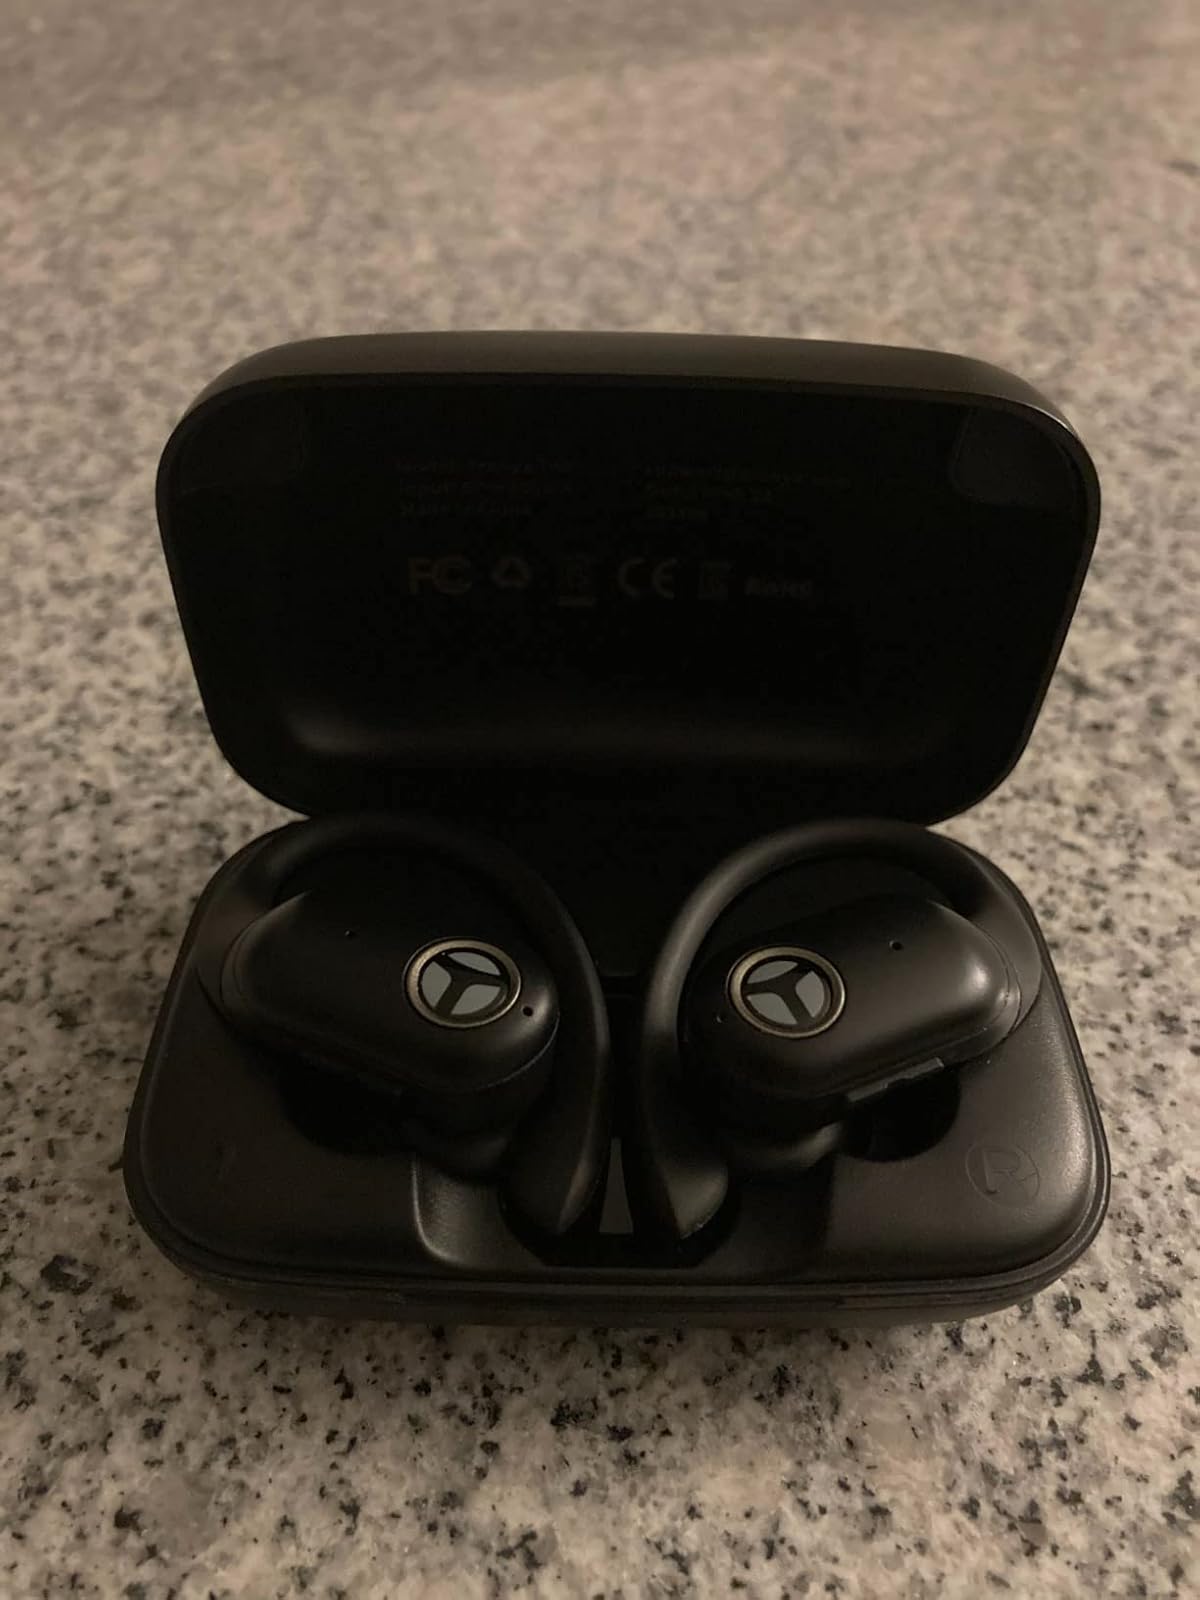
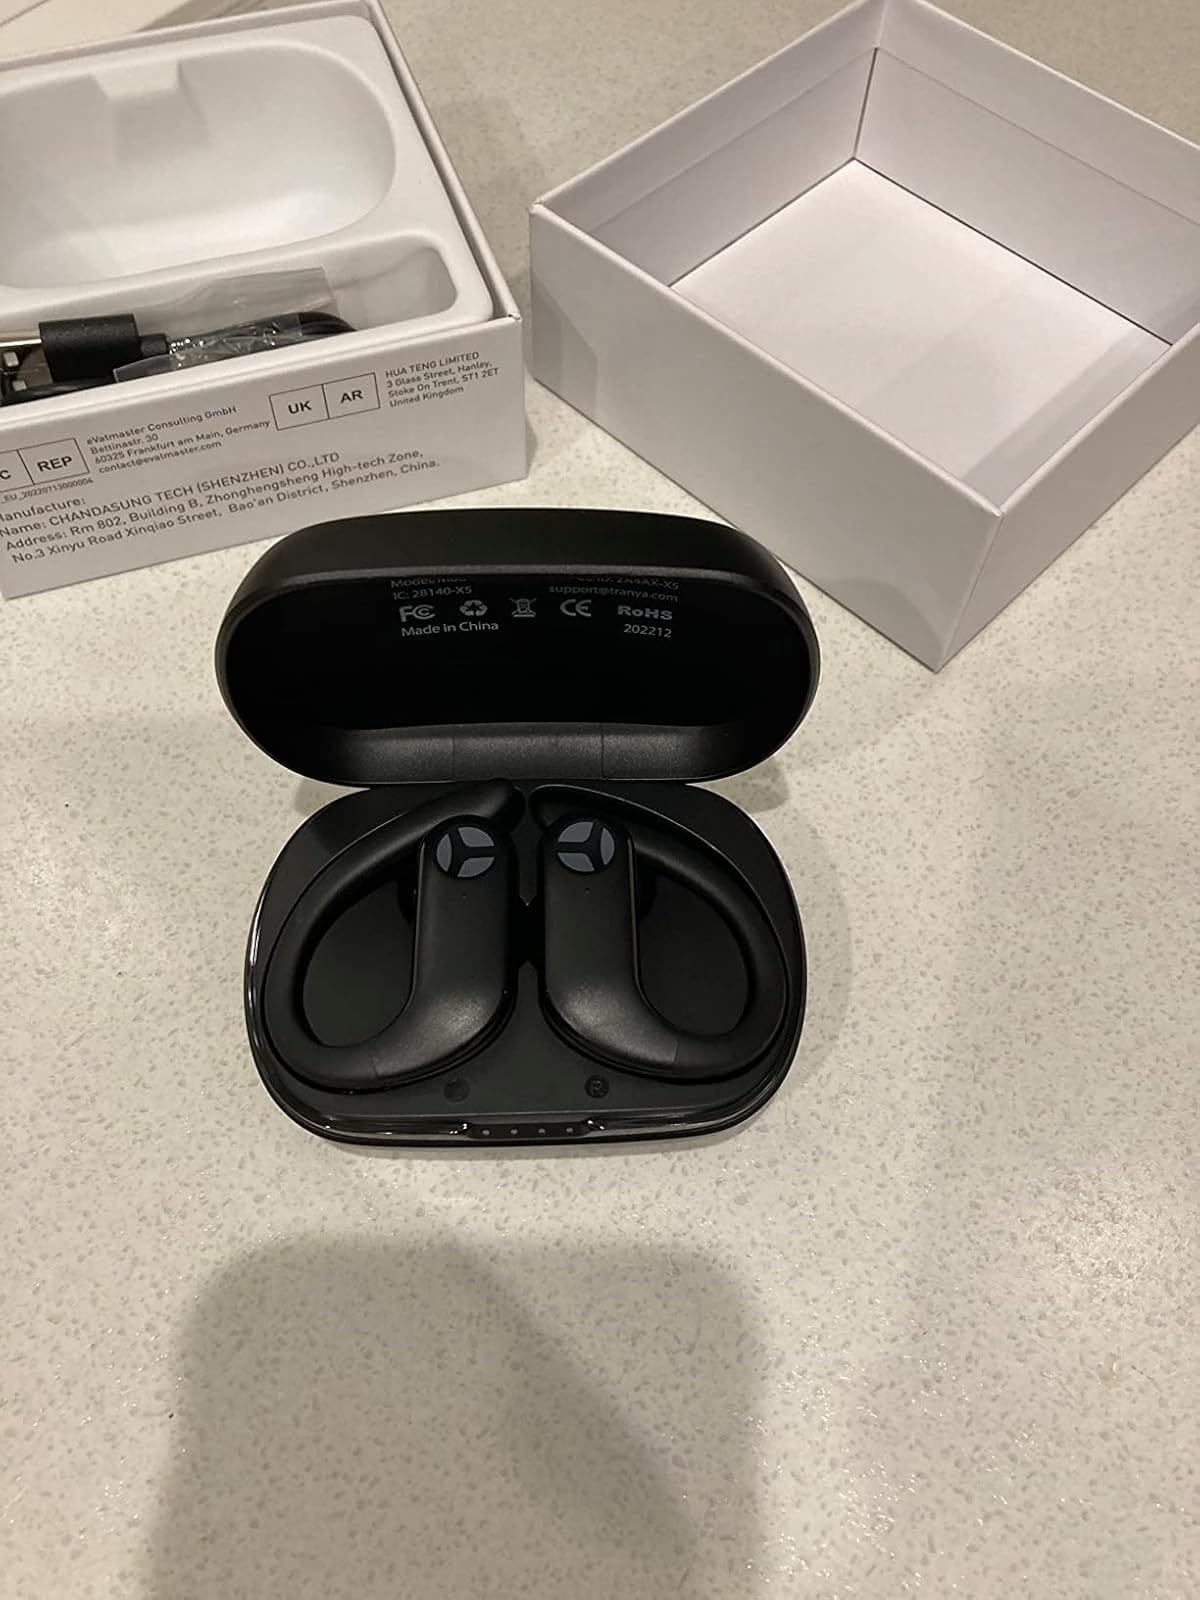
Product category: earbuds
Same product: no